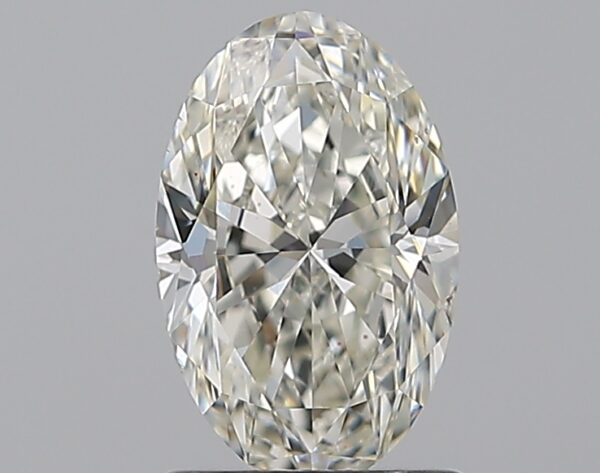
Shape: oval
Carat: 1.2
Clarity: SI1
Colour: J
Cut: EX
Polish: EX
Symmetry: VG
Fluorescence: ST
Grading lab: GIA
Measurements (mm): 8.9 x 5.67 x 3.55